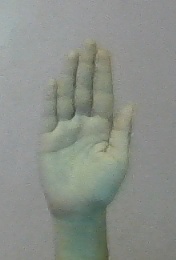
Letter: seen